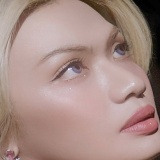
ca sĩ Luna Đào